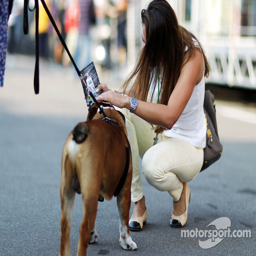
us census designated place , the dog owned by award winner